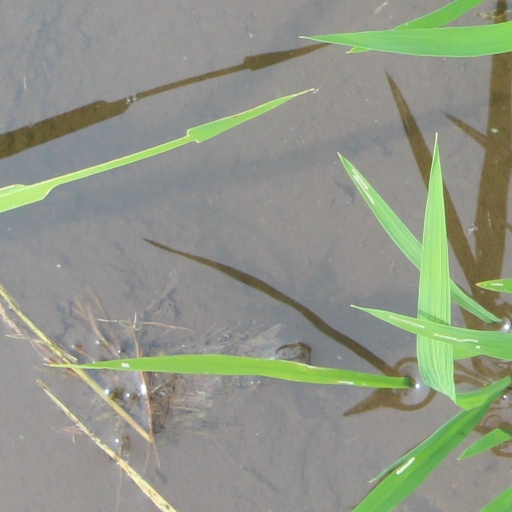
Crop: rice